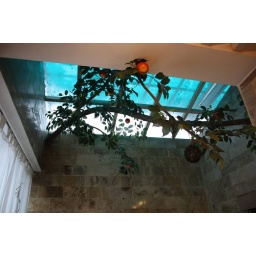
The tree in the hotel room bathroom